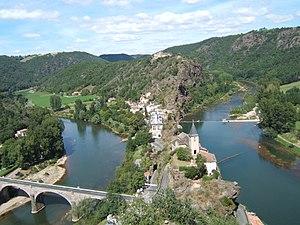
Village d'Ambialet
Ambialet, est une commune française située dans le département du Tarn, en région Occitanie.